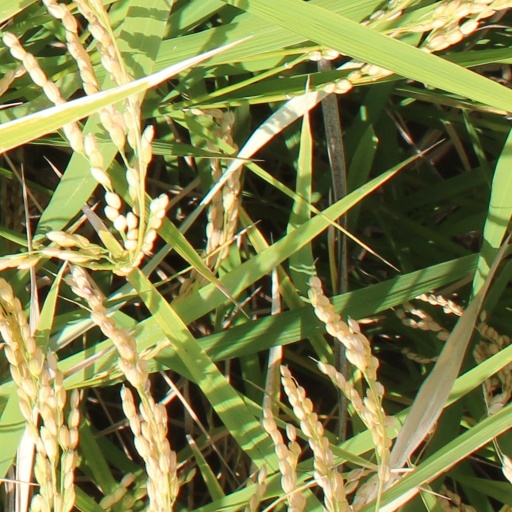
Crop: rice